Scouting in Oklahoma

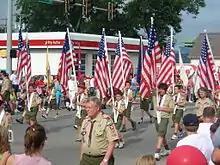
LibertyFest Parade

Scouting in Oklahoma has a long history, from the 1910s to the present day, serving thousands of youth in programs that suit the environment in which they live.